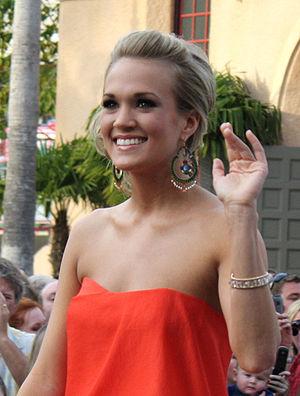
Carrie Marie Underwood est une autrice-compositrice-interprète et actrice américaine. Son univers musical est proche de la country et de la pop. Elle est la gagnante de la quatrième saison d’American Idol aux États-Unis en 2005. Son premier album, Some Hearts, sorti en novembre 2005, est certifié sept fois disque de platine par la RIAA. Il devient l’album country qui s’est vendu le plus rapidement au classement album américain. Some Hearts contient trois chansons devenues numéro 1 dans les classements américain et canadien : Jesus, take the wheel, Wasted et Before He Cheats. Some Hearts se vend à plus de sept millions d’exemplaires et devient la meilleure vente pour un premier album dans l’histoire de la musique country.